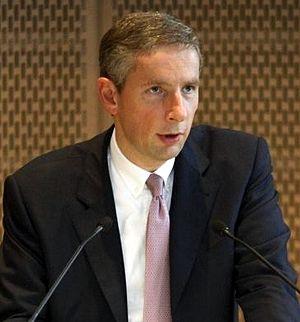
Klaus Kleinfeld, né le 6 novembre 1957 à Brême, est président et Chief Executive Officer de Alcoa Inc et ancien CEO de Siemens AG et devient en Octobre 2017 le président du Projet Neom en Arabie Saoudite.